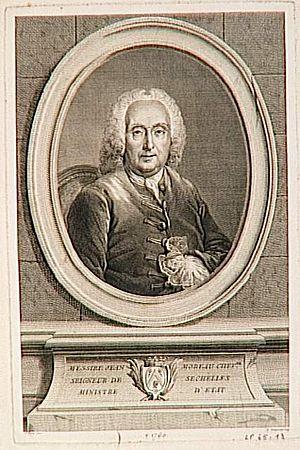
François Marie Peyrenc de Moras est un haut fonctionnaire et homme politique français, né le 11 août 1718 et mort le 3 mai 1771.
Louis-Simon Lempereur, né le 16 mai 1728 à Paris où il est mort le 5 avril 1808, est un graveur d'interprétation au burin, français.